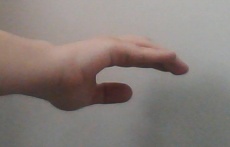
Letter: jeem